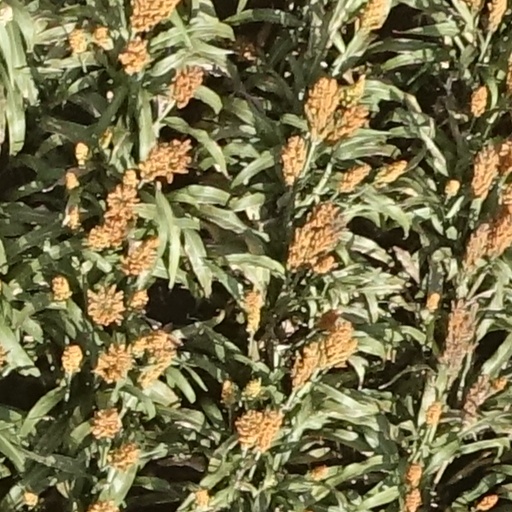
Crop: sorghum